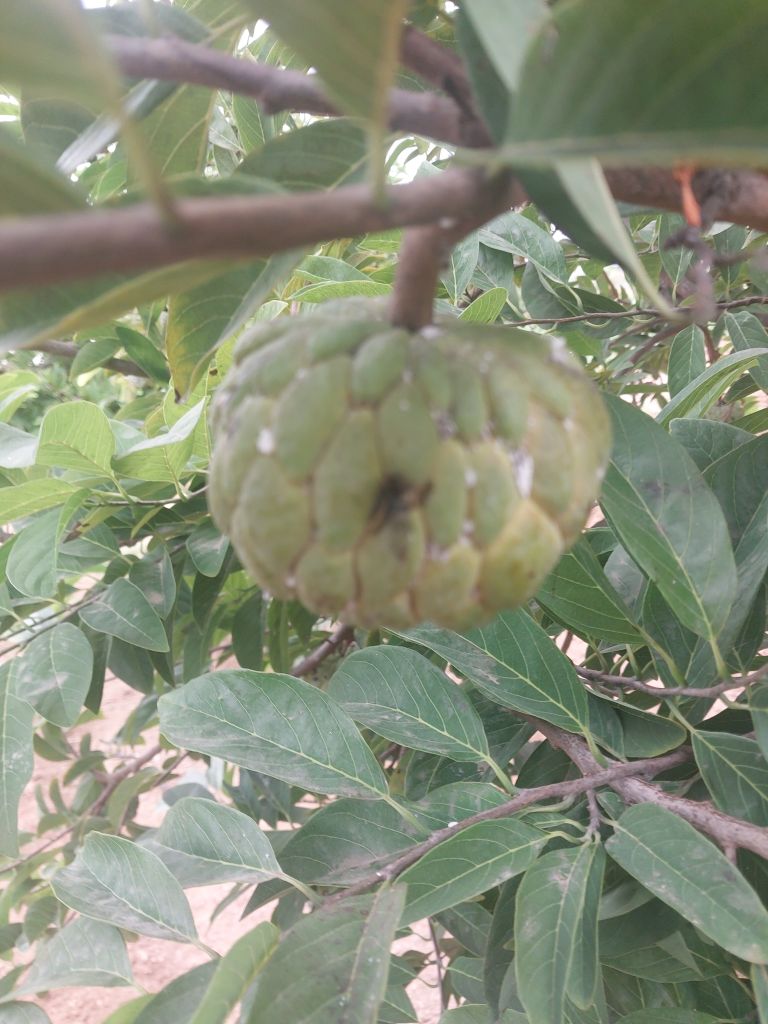
Disease label: Athracnose